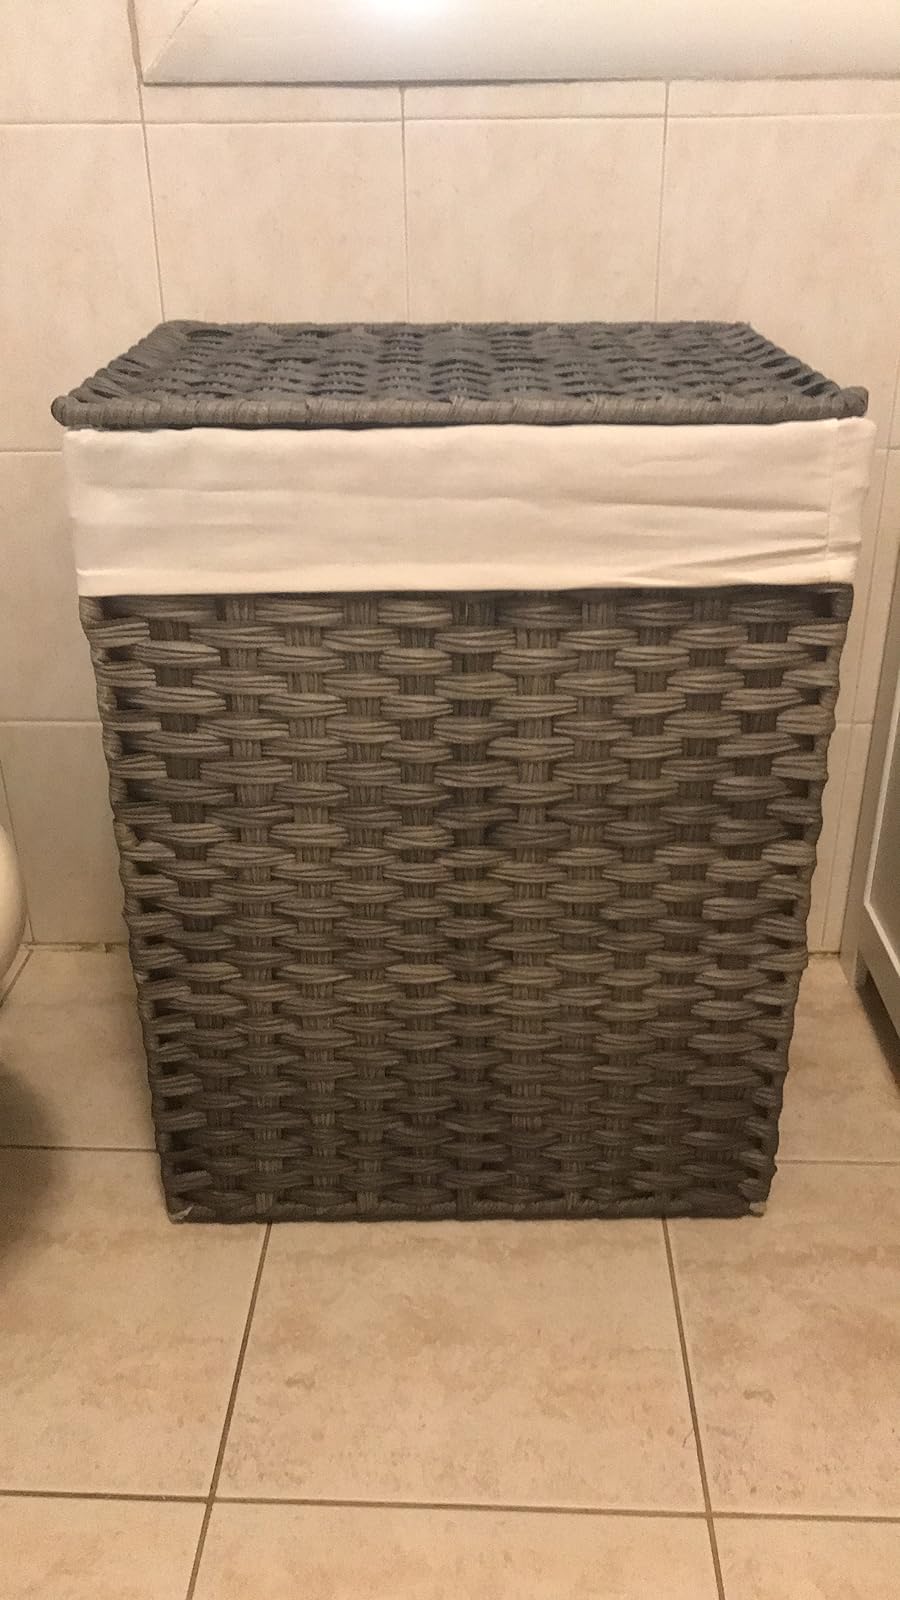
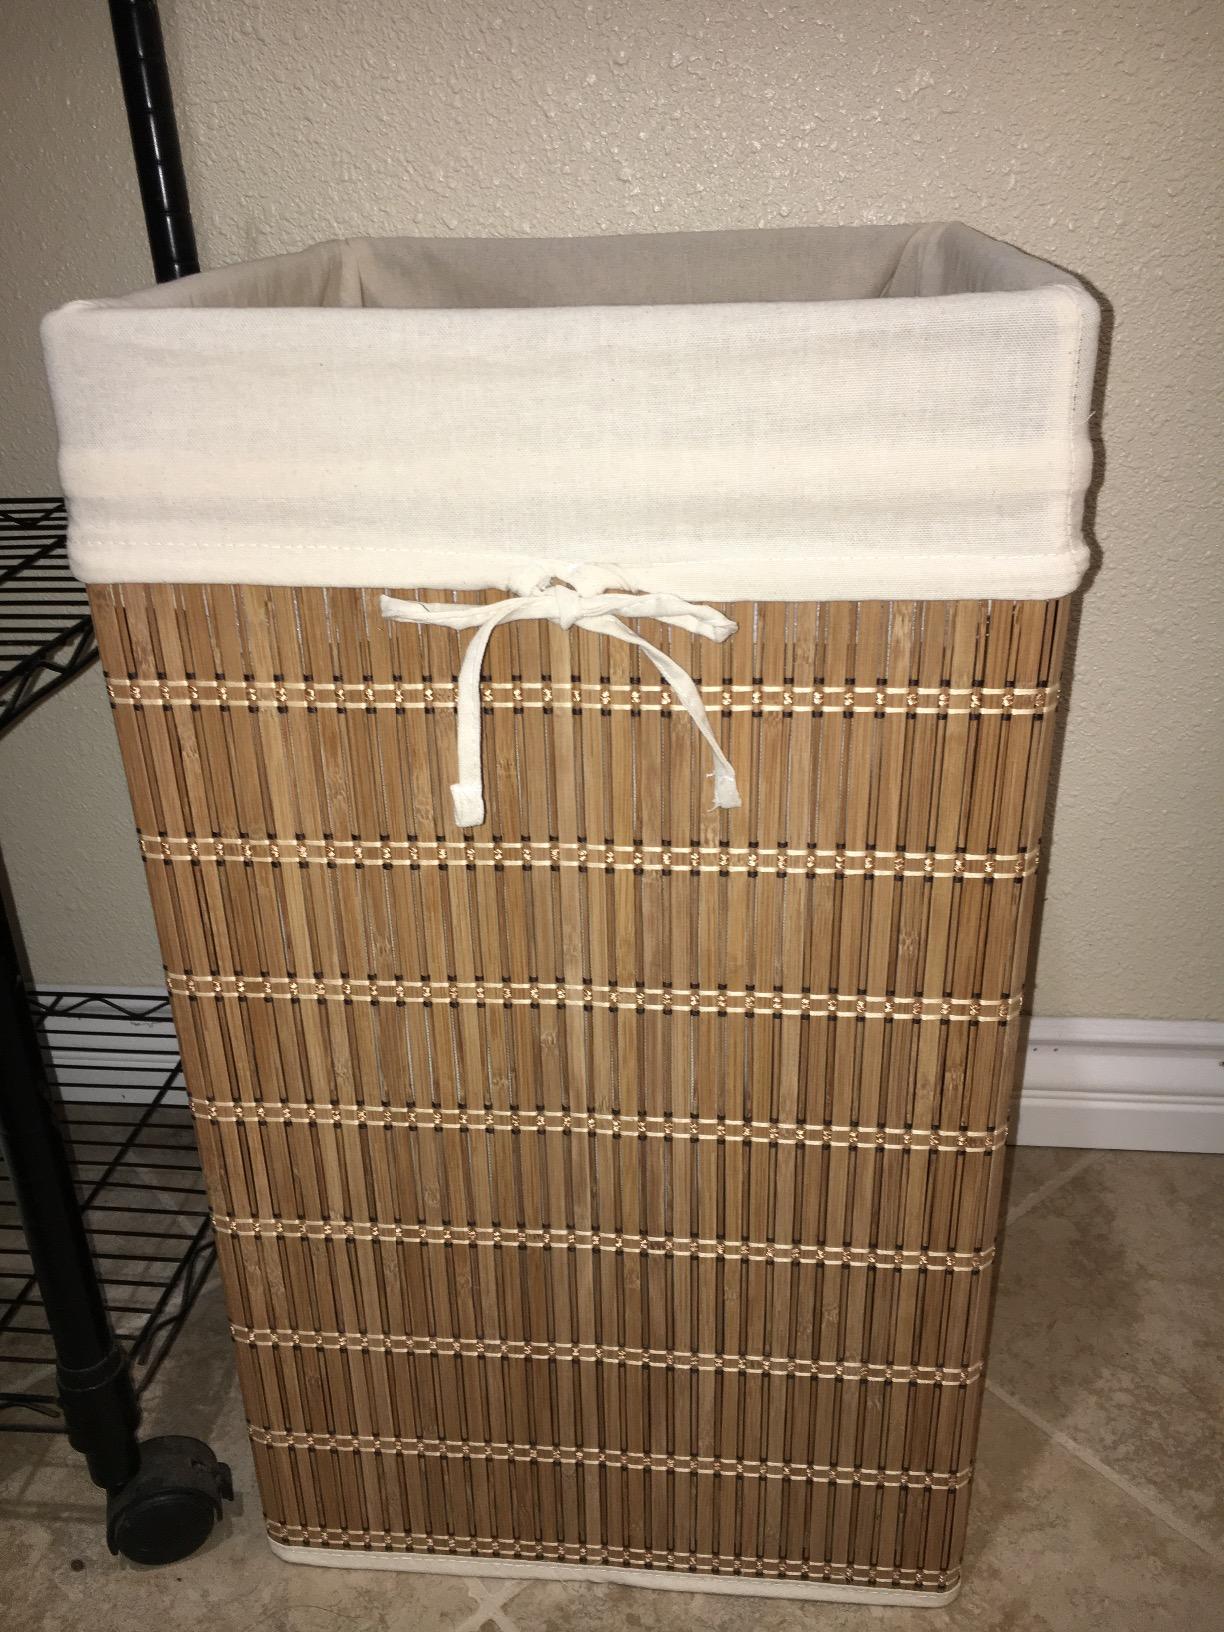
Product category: items_hamper
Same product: no